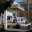
Label: ambulance